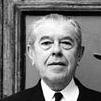
Age: 68